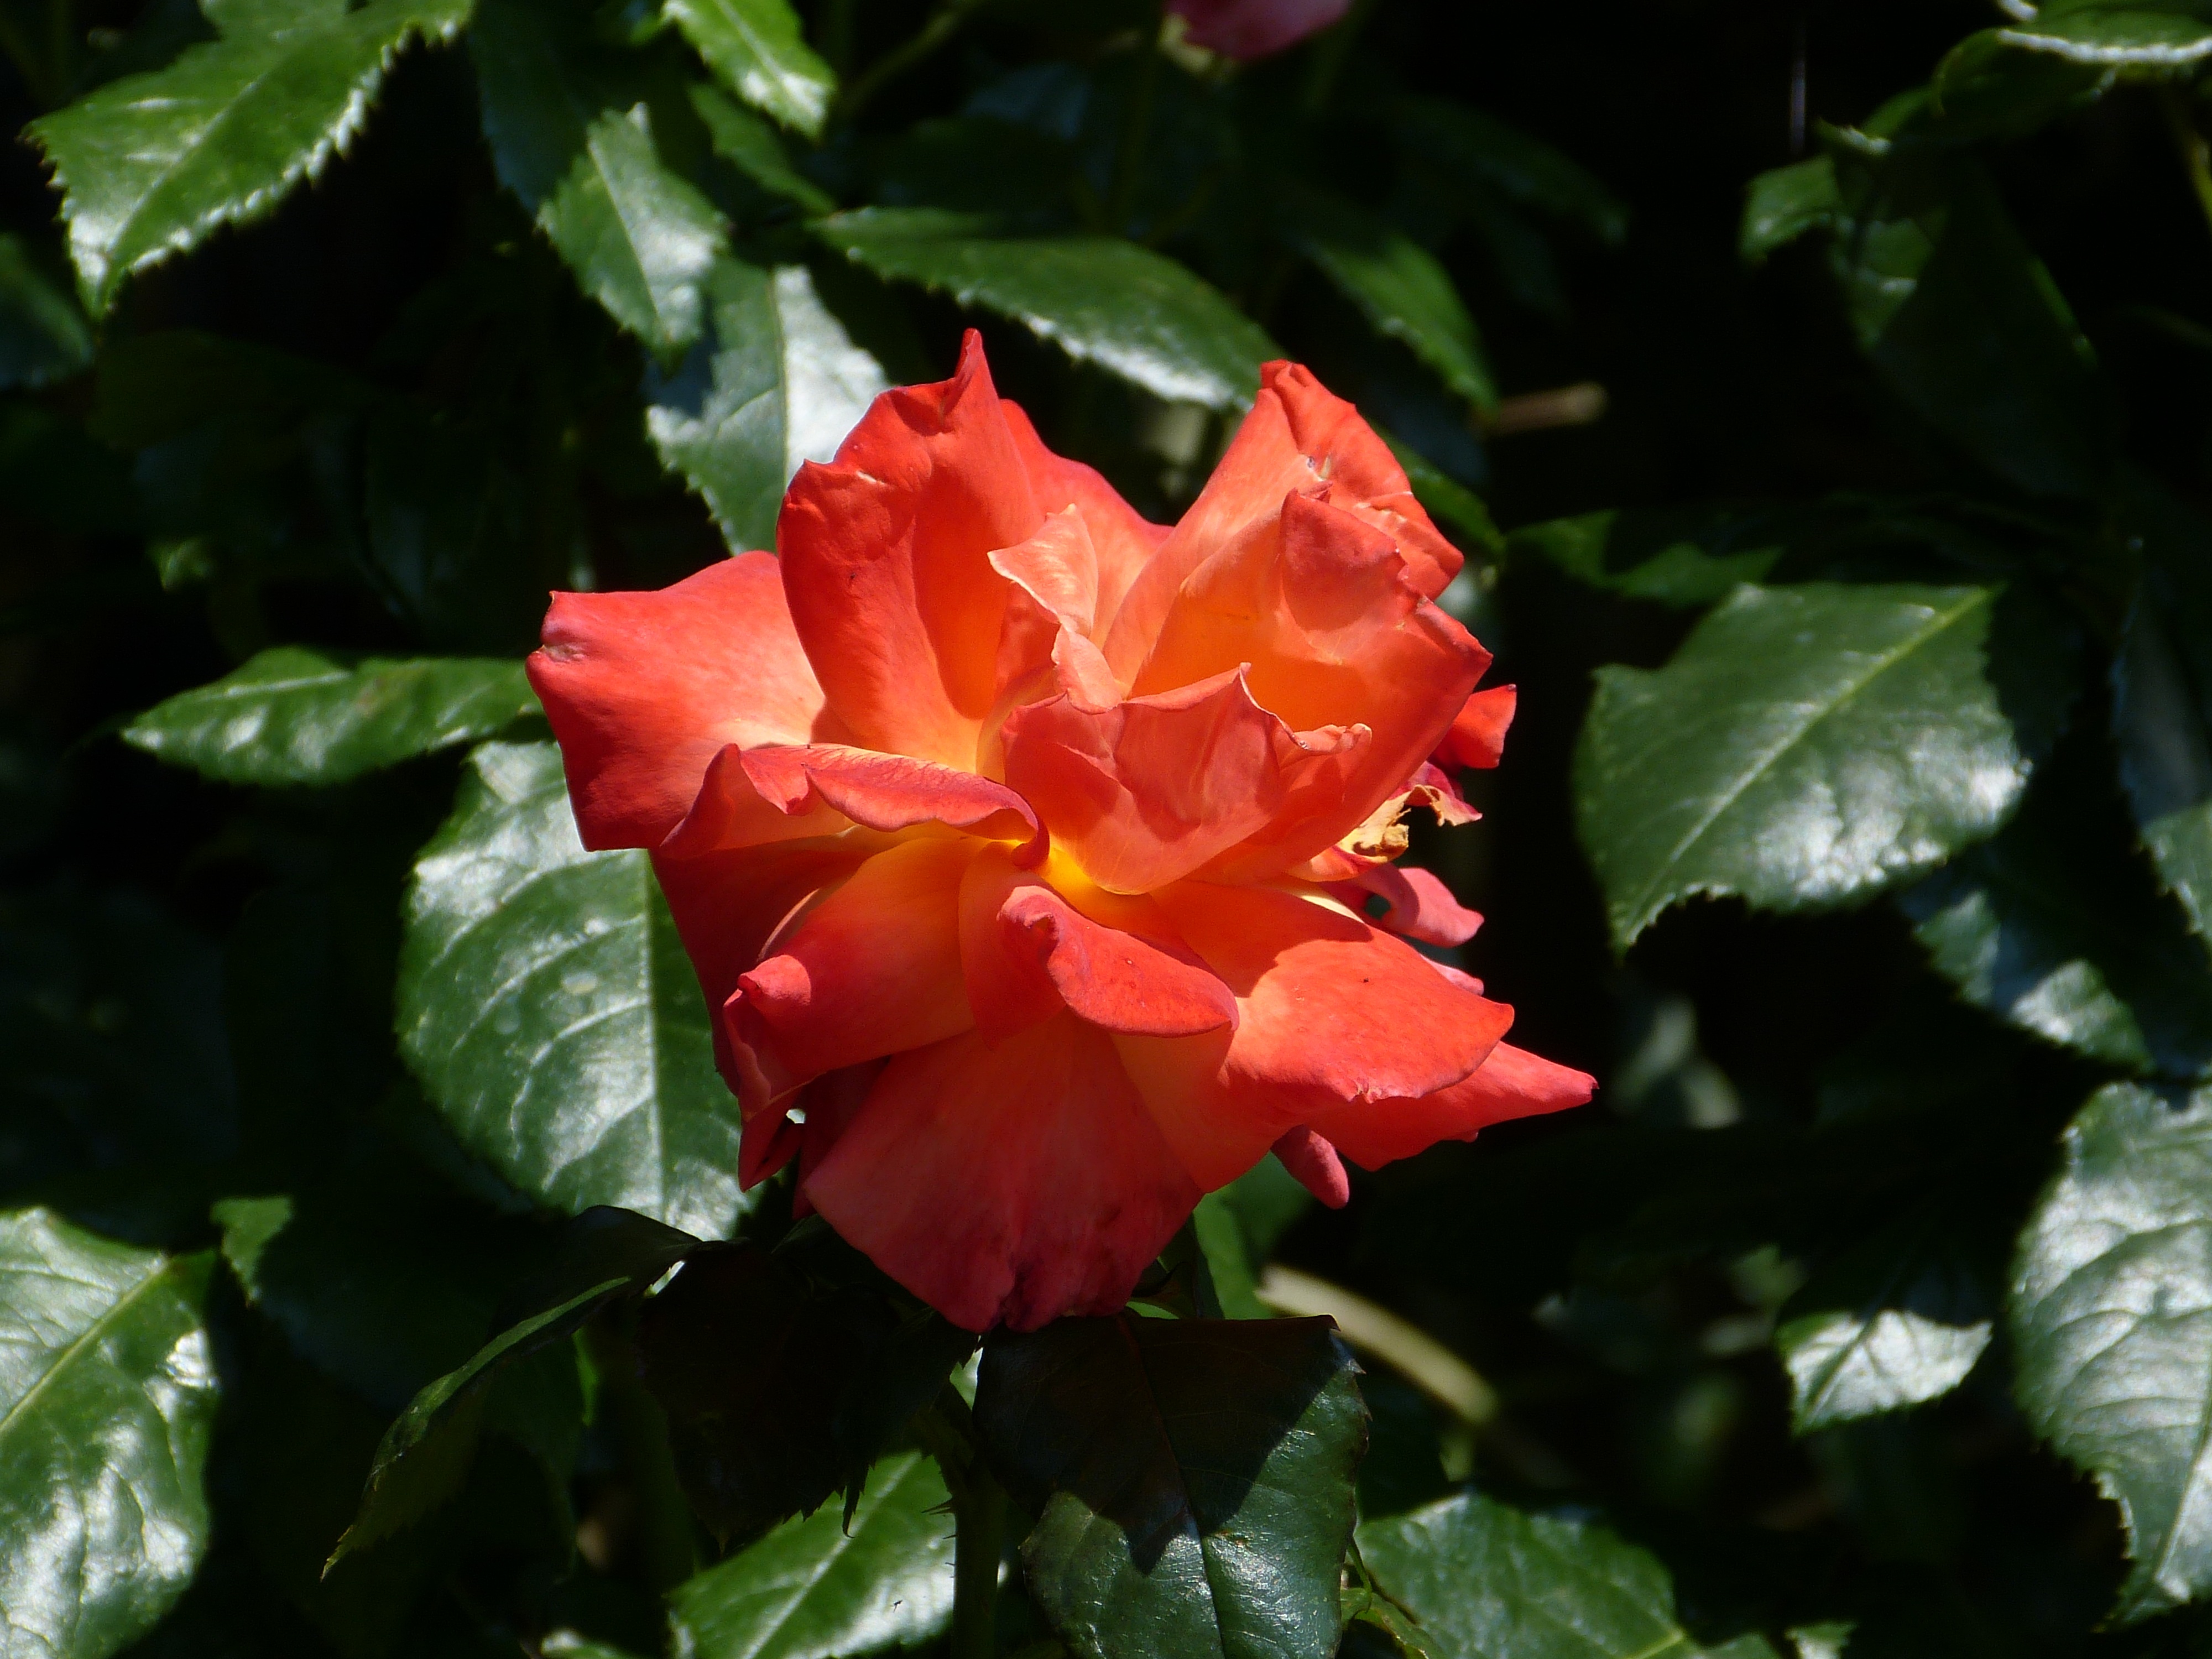
nature, plant, leaf, flower, petal, rose, red, botany, flora, shrub, hibiscus, floribunda, flowering plant, garden roses, rose family, china rose, chinese hibiscus, annual plant, land plant, rose order